History of advertising

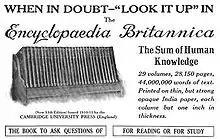
An American magazine ad for the 1913 issue of the "Encyclopædia Britannica".

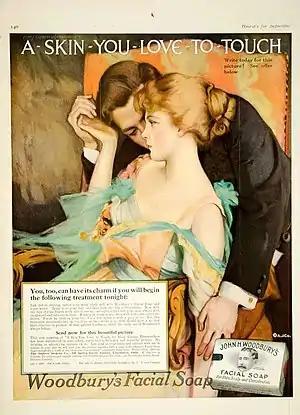
1916 "Ladies' Home Journal" version of the famous ad

Advertising increased dramatically in the United States after 1870 as industrialization expanded the supply of manufactured products to a very large market. In order to profit from this higher rate of production, industry needed to recruit workers as consumers of factory products. It did so through the invention of mass marketing designed to influence the population's economic behavior on a larger scale. Total advertising volume in the United States grew from about $200 million in 1880 to nearly $3 billion in 1920.